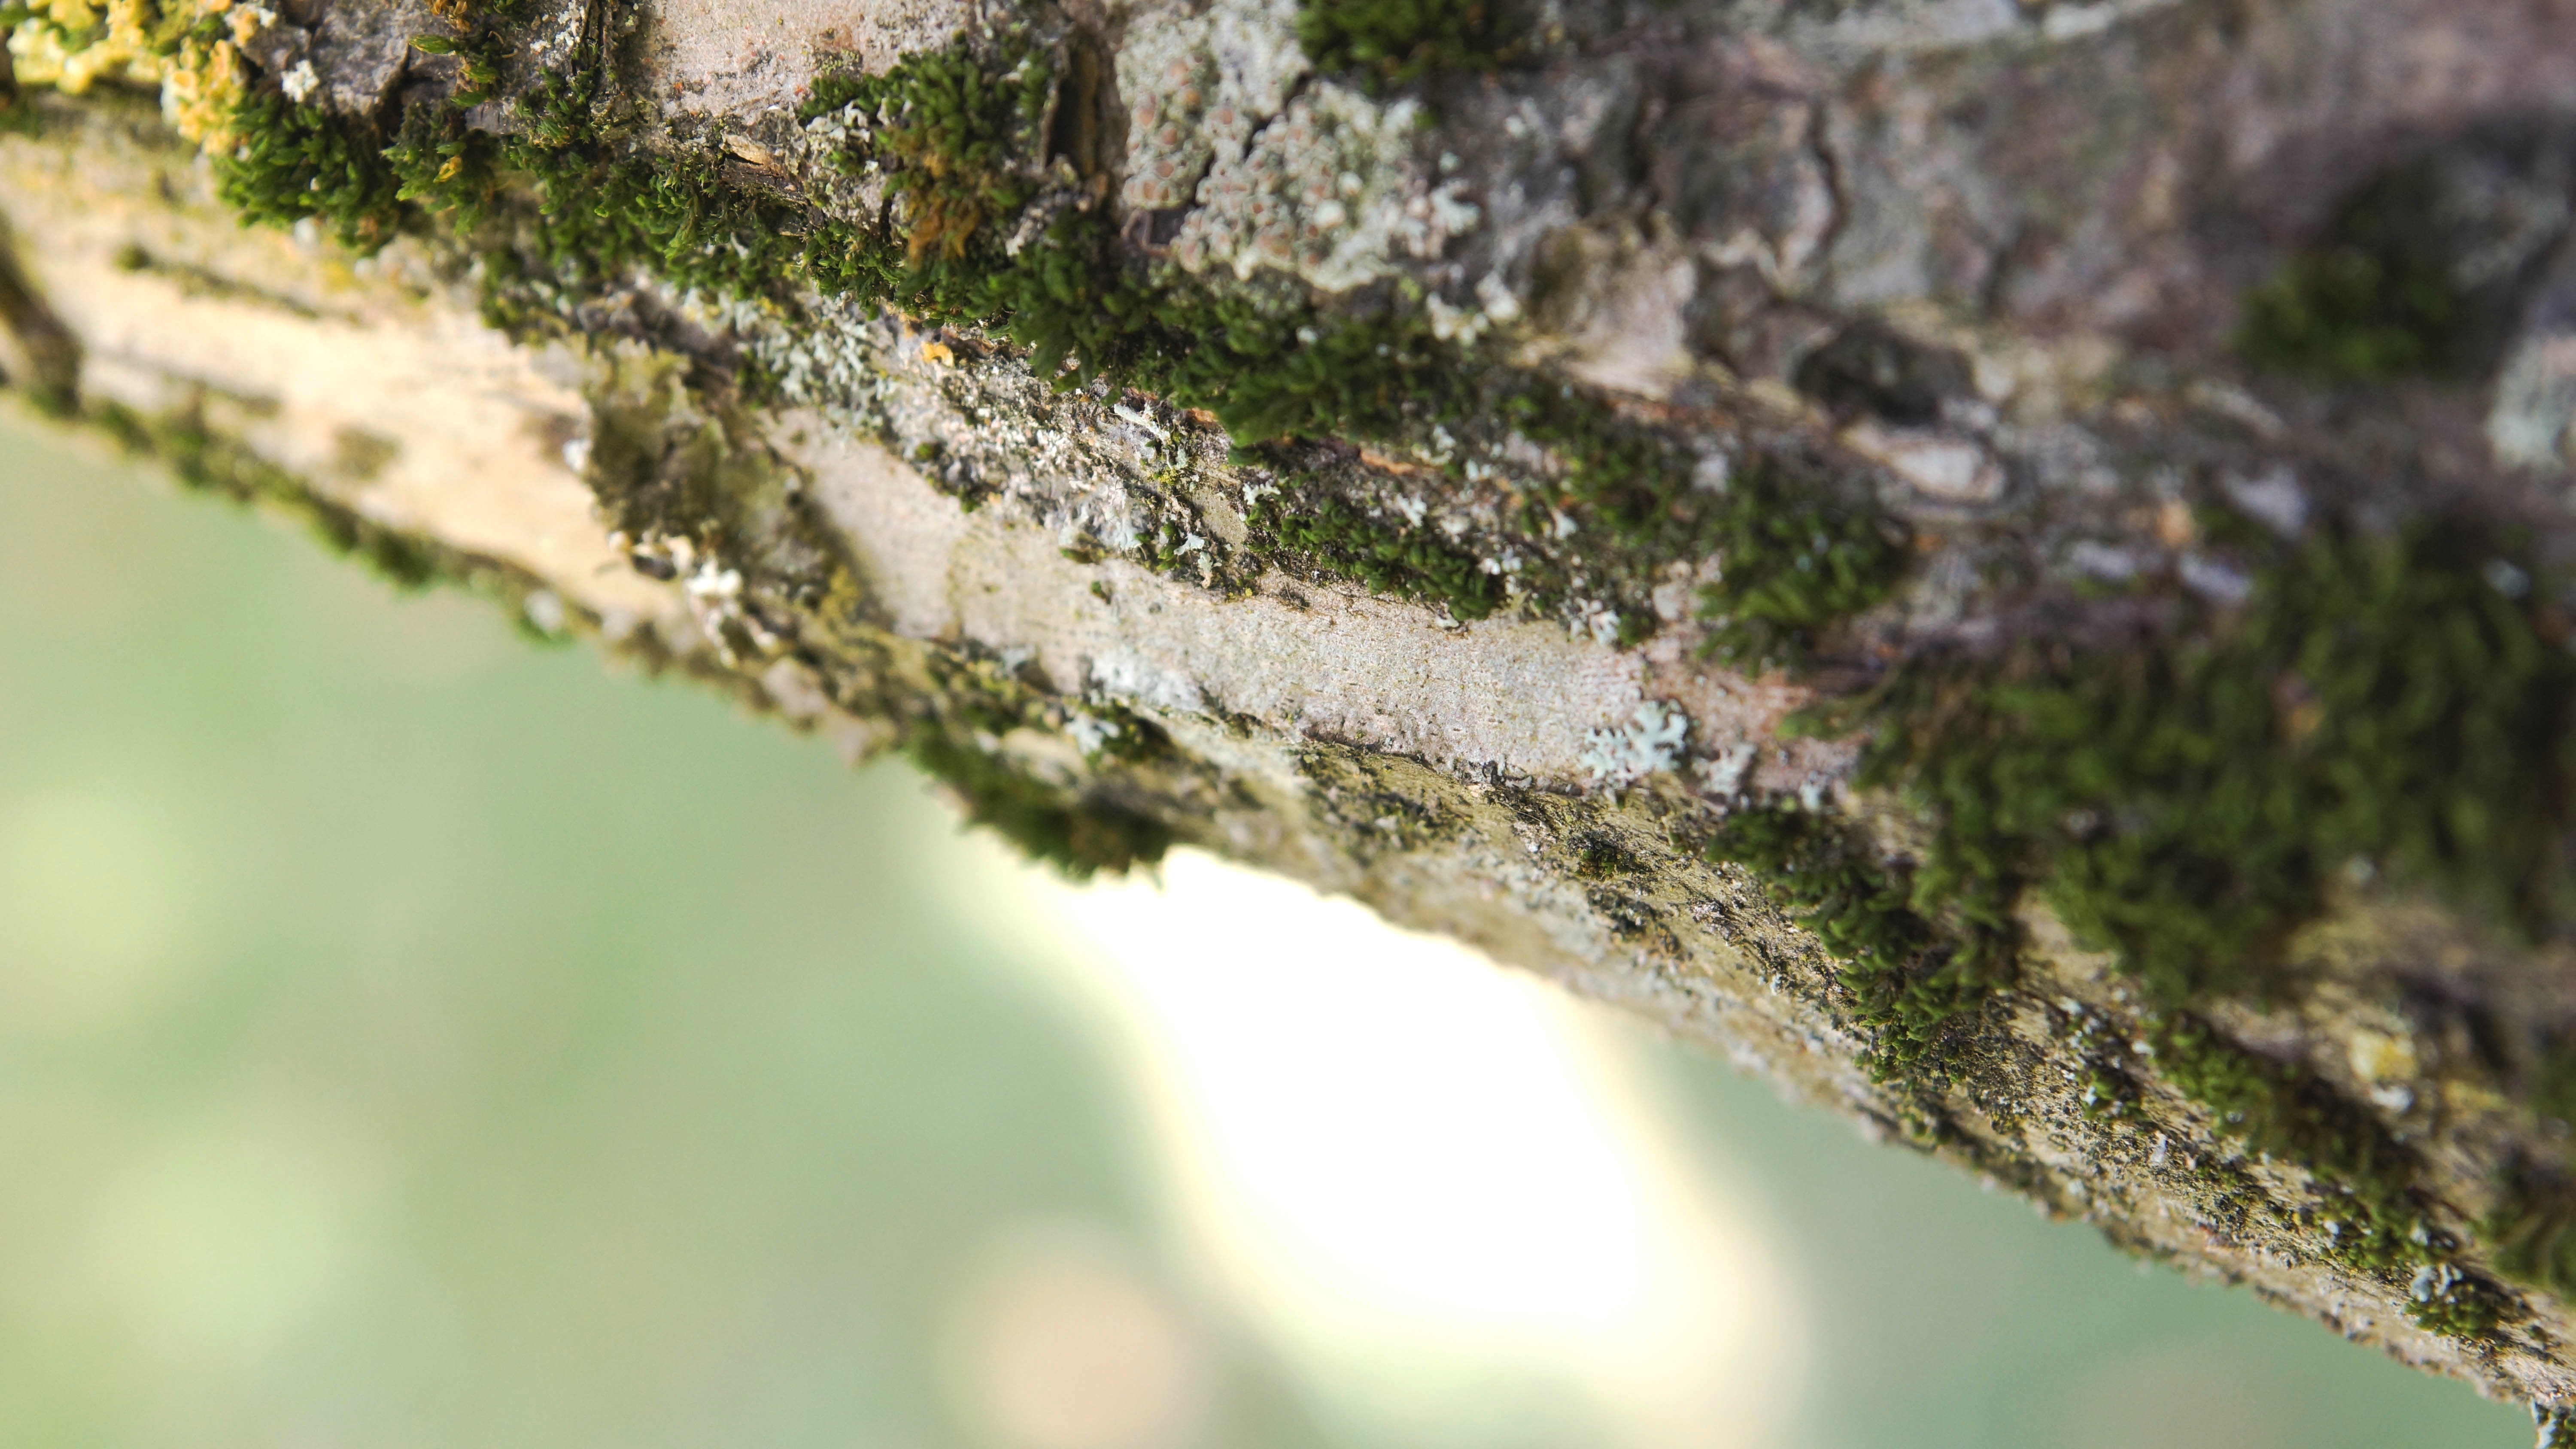
tree, water, nature, grass, branch, plant, sunlight, leaf, flower, wildlife, green, flora, fauna, close up, macro photography, woody plant